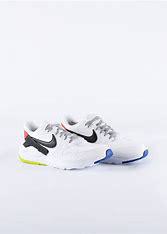
Brand: Nike
Model: LD Victory